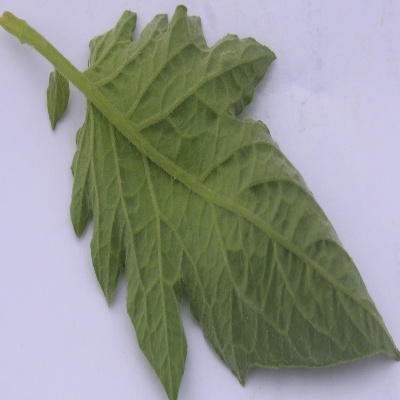
Crop: Tomato
Condition: healthy